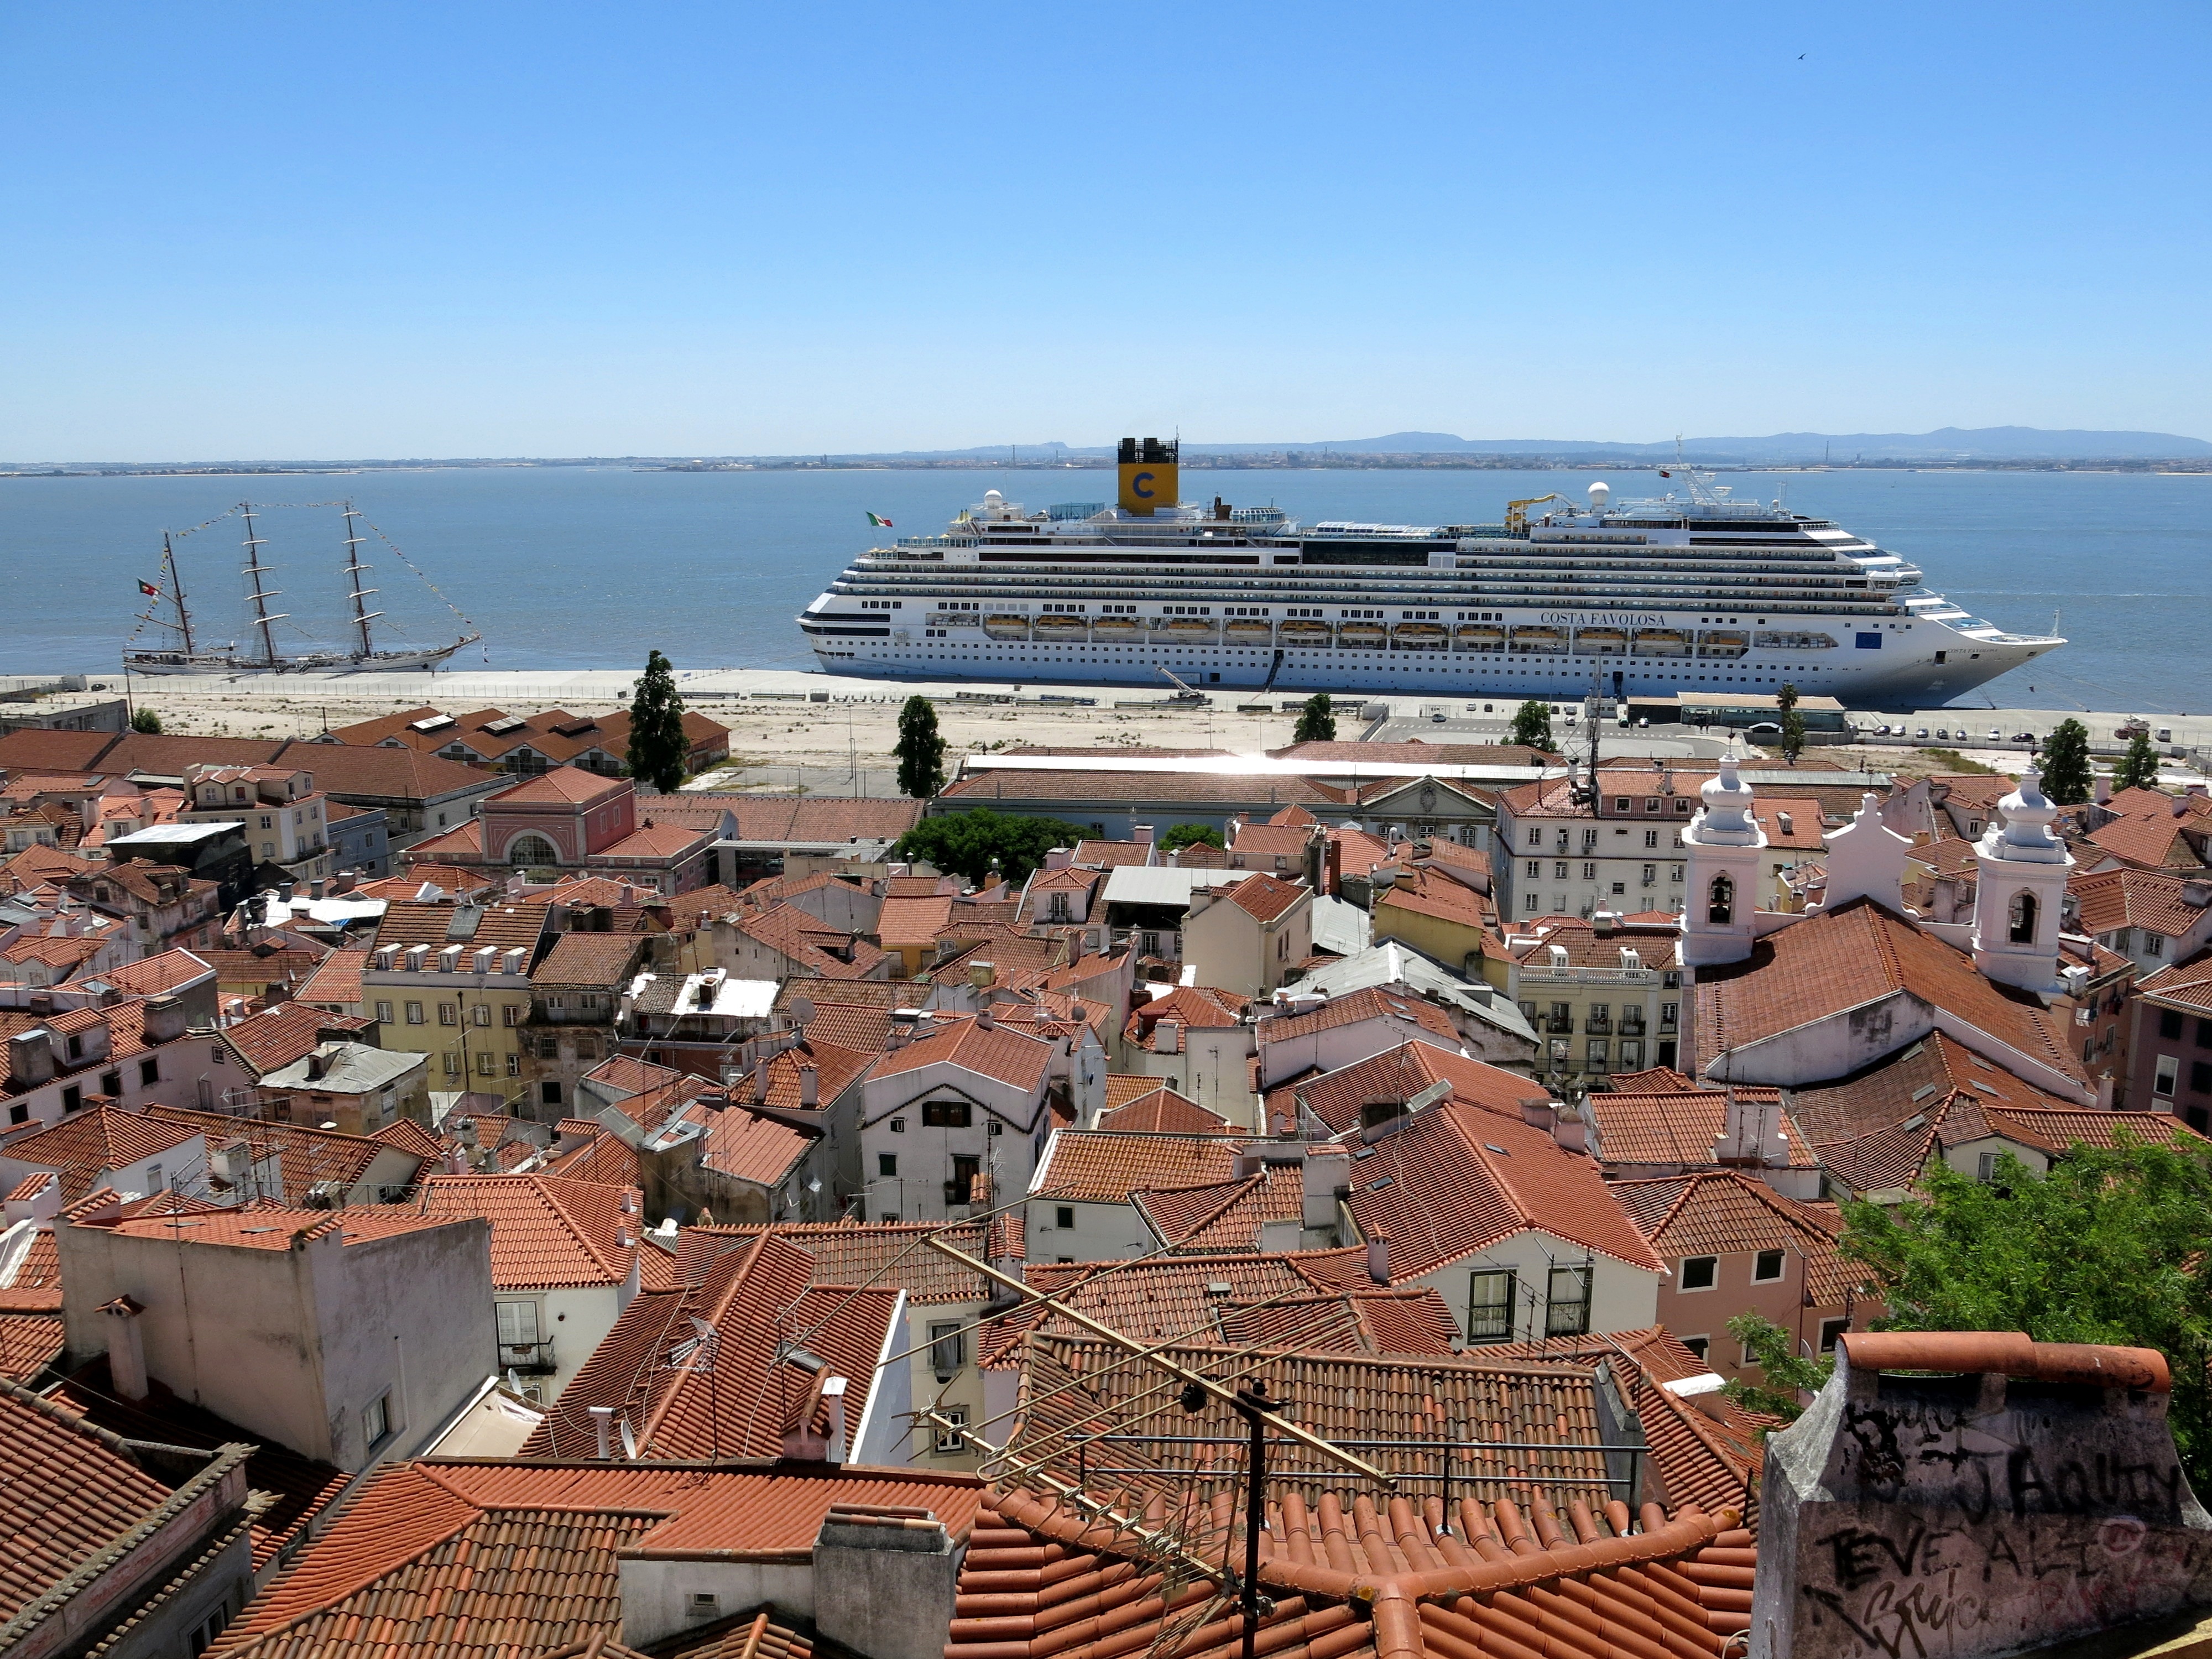
sea, coast, town, ship, panorama, vacation, vehicle, holiday, port, old town, cruise, holidays, cruise ship, roofs, lisbon, passenger ship